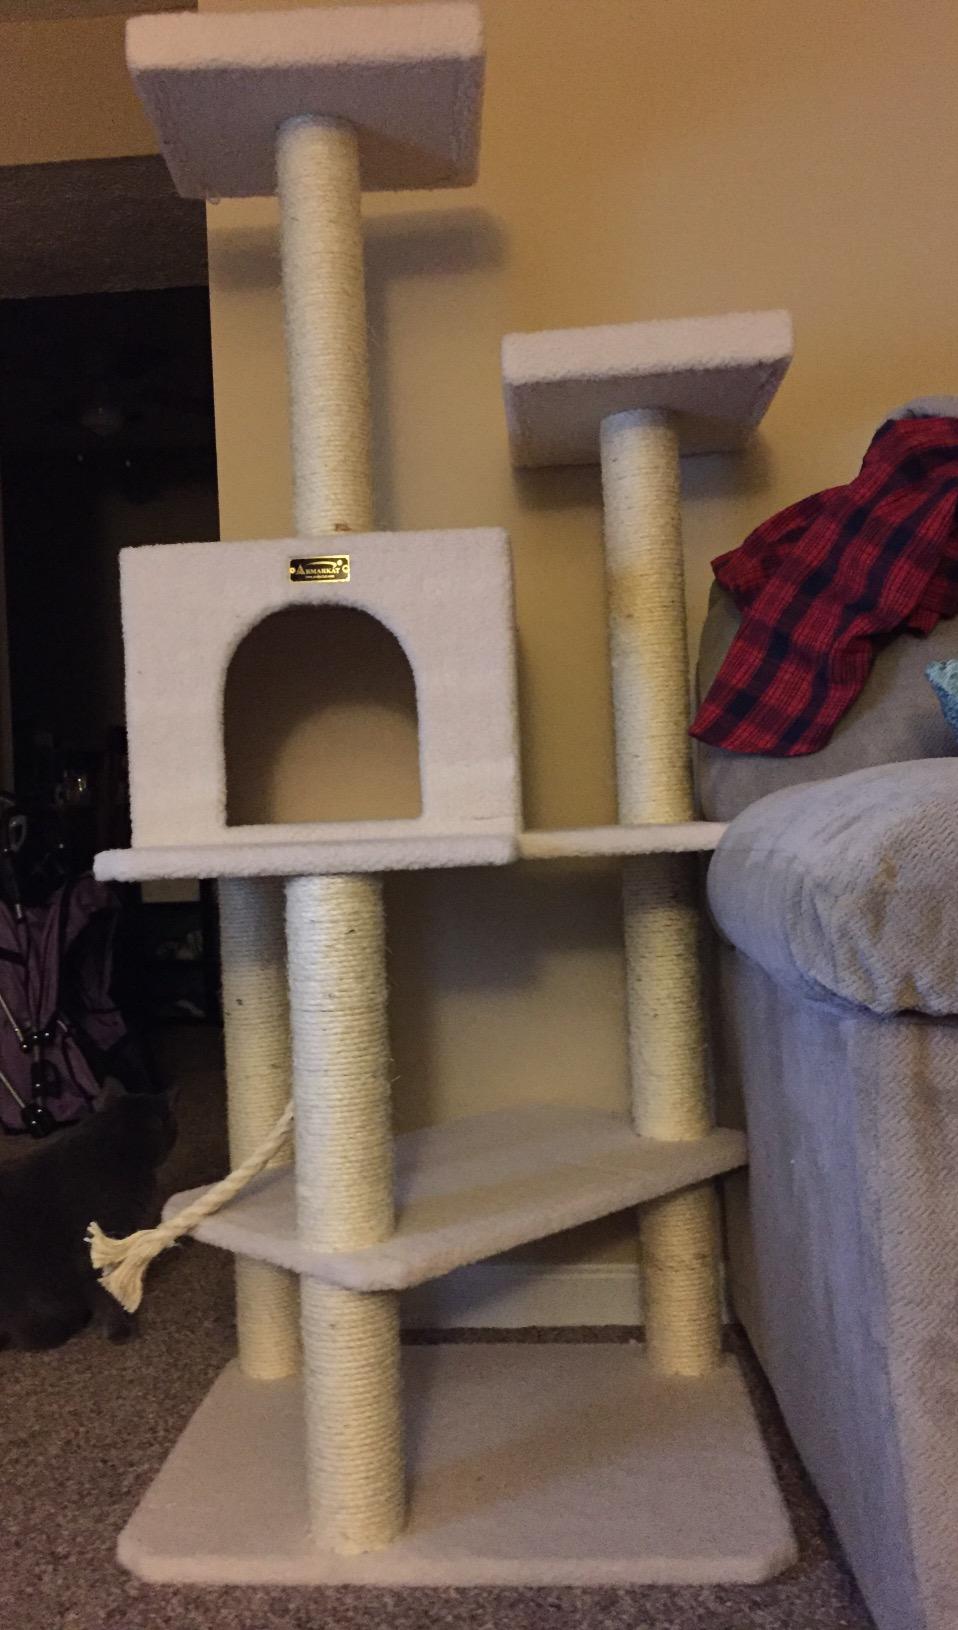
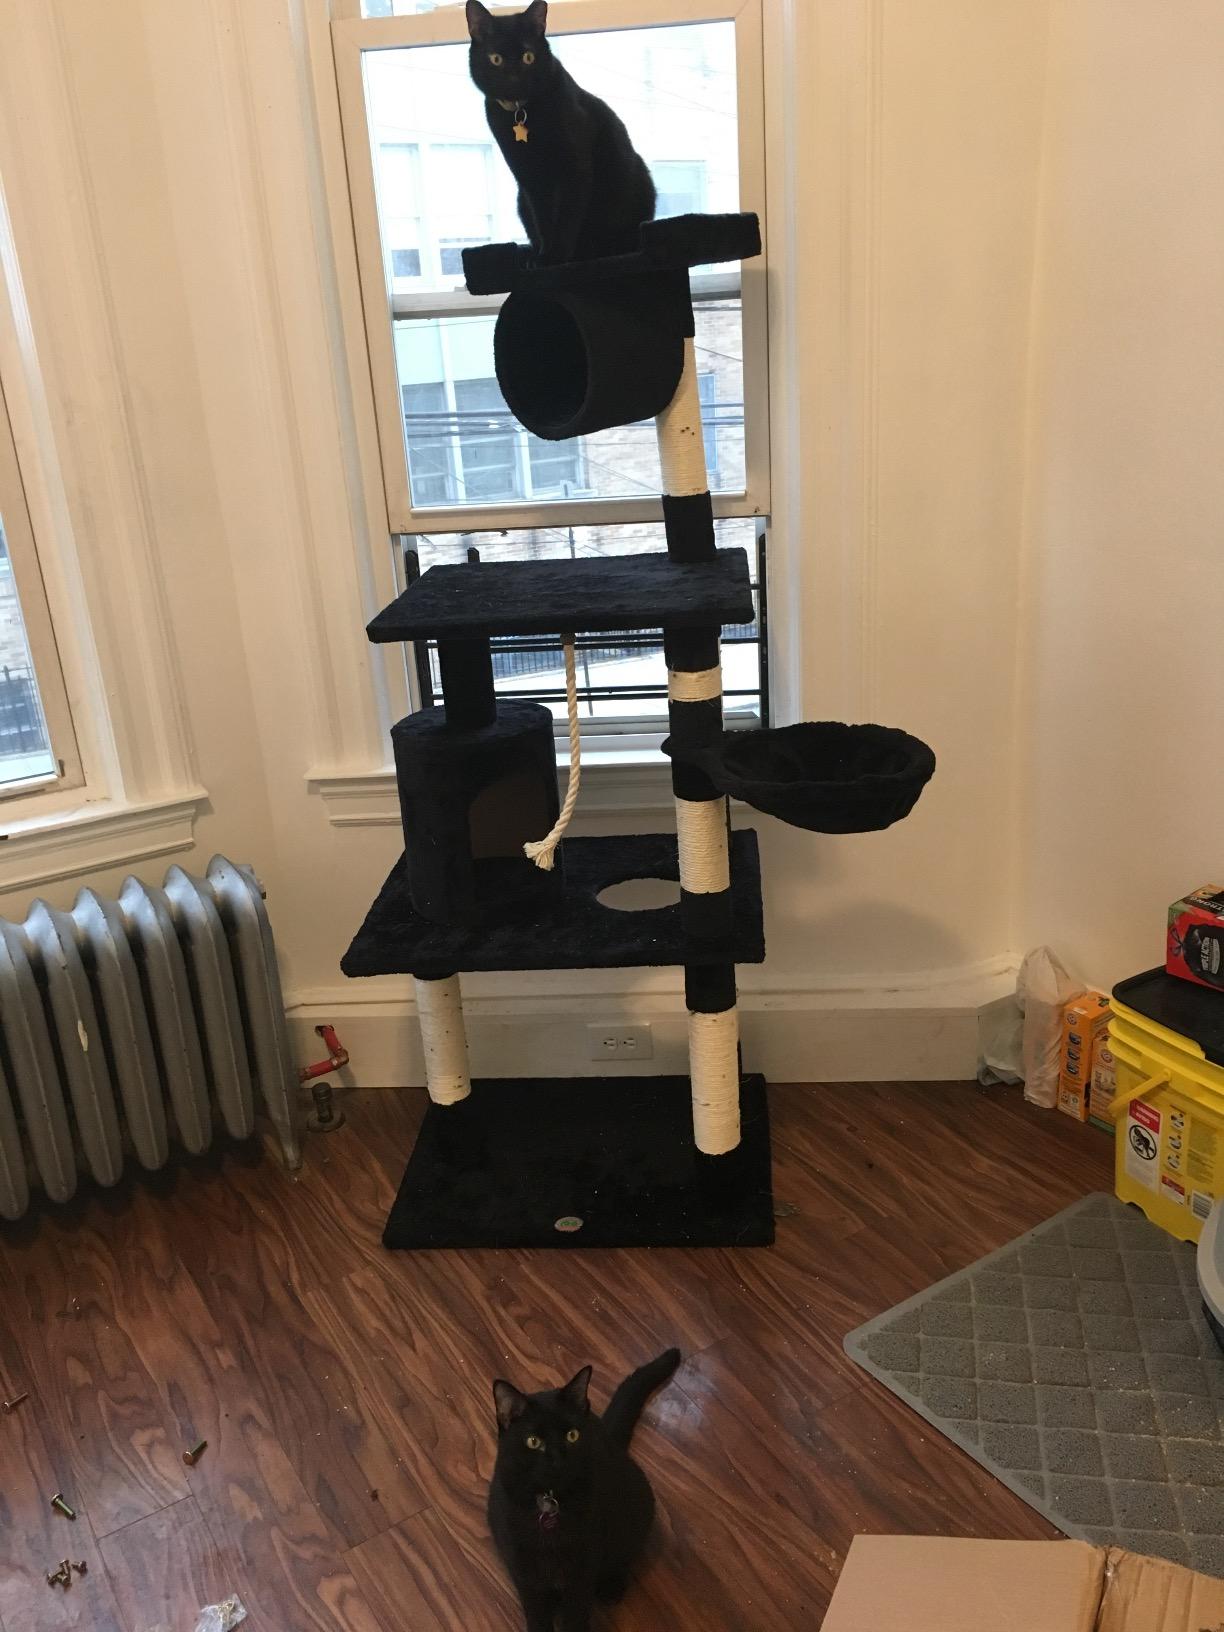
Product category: items_cat tree
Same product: no